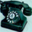
Label: telephone